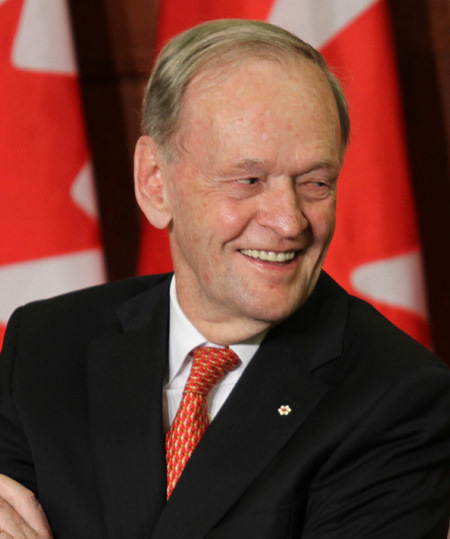
ฌ็อง เครเตียง

Infobox prime minister|honorific-prefix=เดอะไรต์ออนะระเบิล|name=ฌ็อง เครเตียง|image=Jean Chrétien 2010.jpg|caption=เครเตียงใน ค.ศ. 2010|order=นายกรัฐมนตรีแคนาดา คนที่ 20|term_start=4 พฤศจิกายน ค.ศ. 1993|term_end=12 ธันวาคม ค.ศ. 2003|monarch=สมเด็จพระราชินีนาถเอลิซาเบธที่ 2 แห่งสหราชอาณาจักร|สมเด็จพระราชินีนาถเอลิซาเบทที่ 2|predecessor=คิม แคมป์เบล|successor=พอล มาร์ติน|birthname=โฌแซ็ฟ ฌัก ฌ็อง เครเตียง|birth_date=|birth_place=Shawinigan, Quebec, แคนาดา|death_date=|death_place=|occupation=ทนายความ|spouse=อาลีน เครเตียง|อาลีน แชเน (แต่ง ค.ศ. 1957)|children=3 คน รวมถึงฟร็องส์ เครเตียง เดมาแร|alma_mater=มหาวิทยาลัยลาวาล|profession=|party=พรรคเสรีนิยมแห่งแคนาดา|พรรคเสรีนิยม|signature=Jean Chrétien Signature 2.svg
โฌแซ็ฟ ฌัก ฌ็อง เครเตียง () เป็นนักการเมืองชาวแคนาดาผู้ดำรงตำแหน่งนายกรัฐมนตรีแคนาดาตั้งแต่วันที่ 4 พฤศจิกายน ค.ศ. 1993 ถึง 12 ธันวาคม ค.ศ. 2003
หมวดหมู่:บุคคลที่เกิดในปี พ.ศ. 2477
หมวดหมู่:บุคคลที่ยังมีชีวิตอยู่
หมวดหมู่:นายกรัฐมนตรีแคนาดา